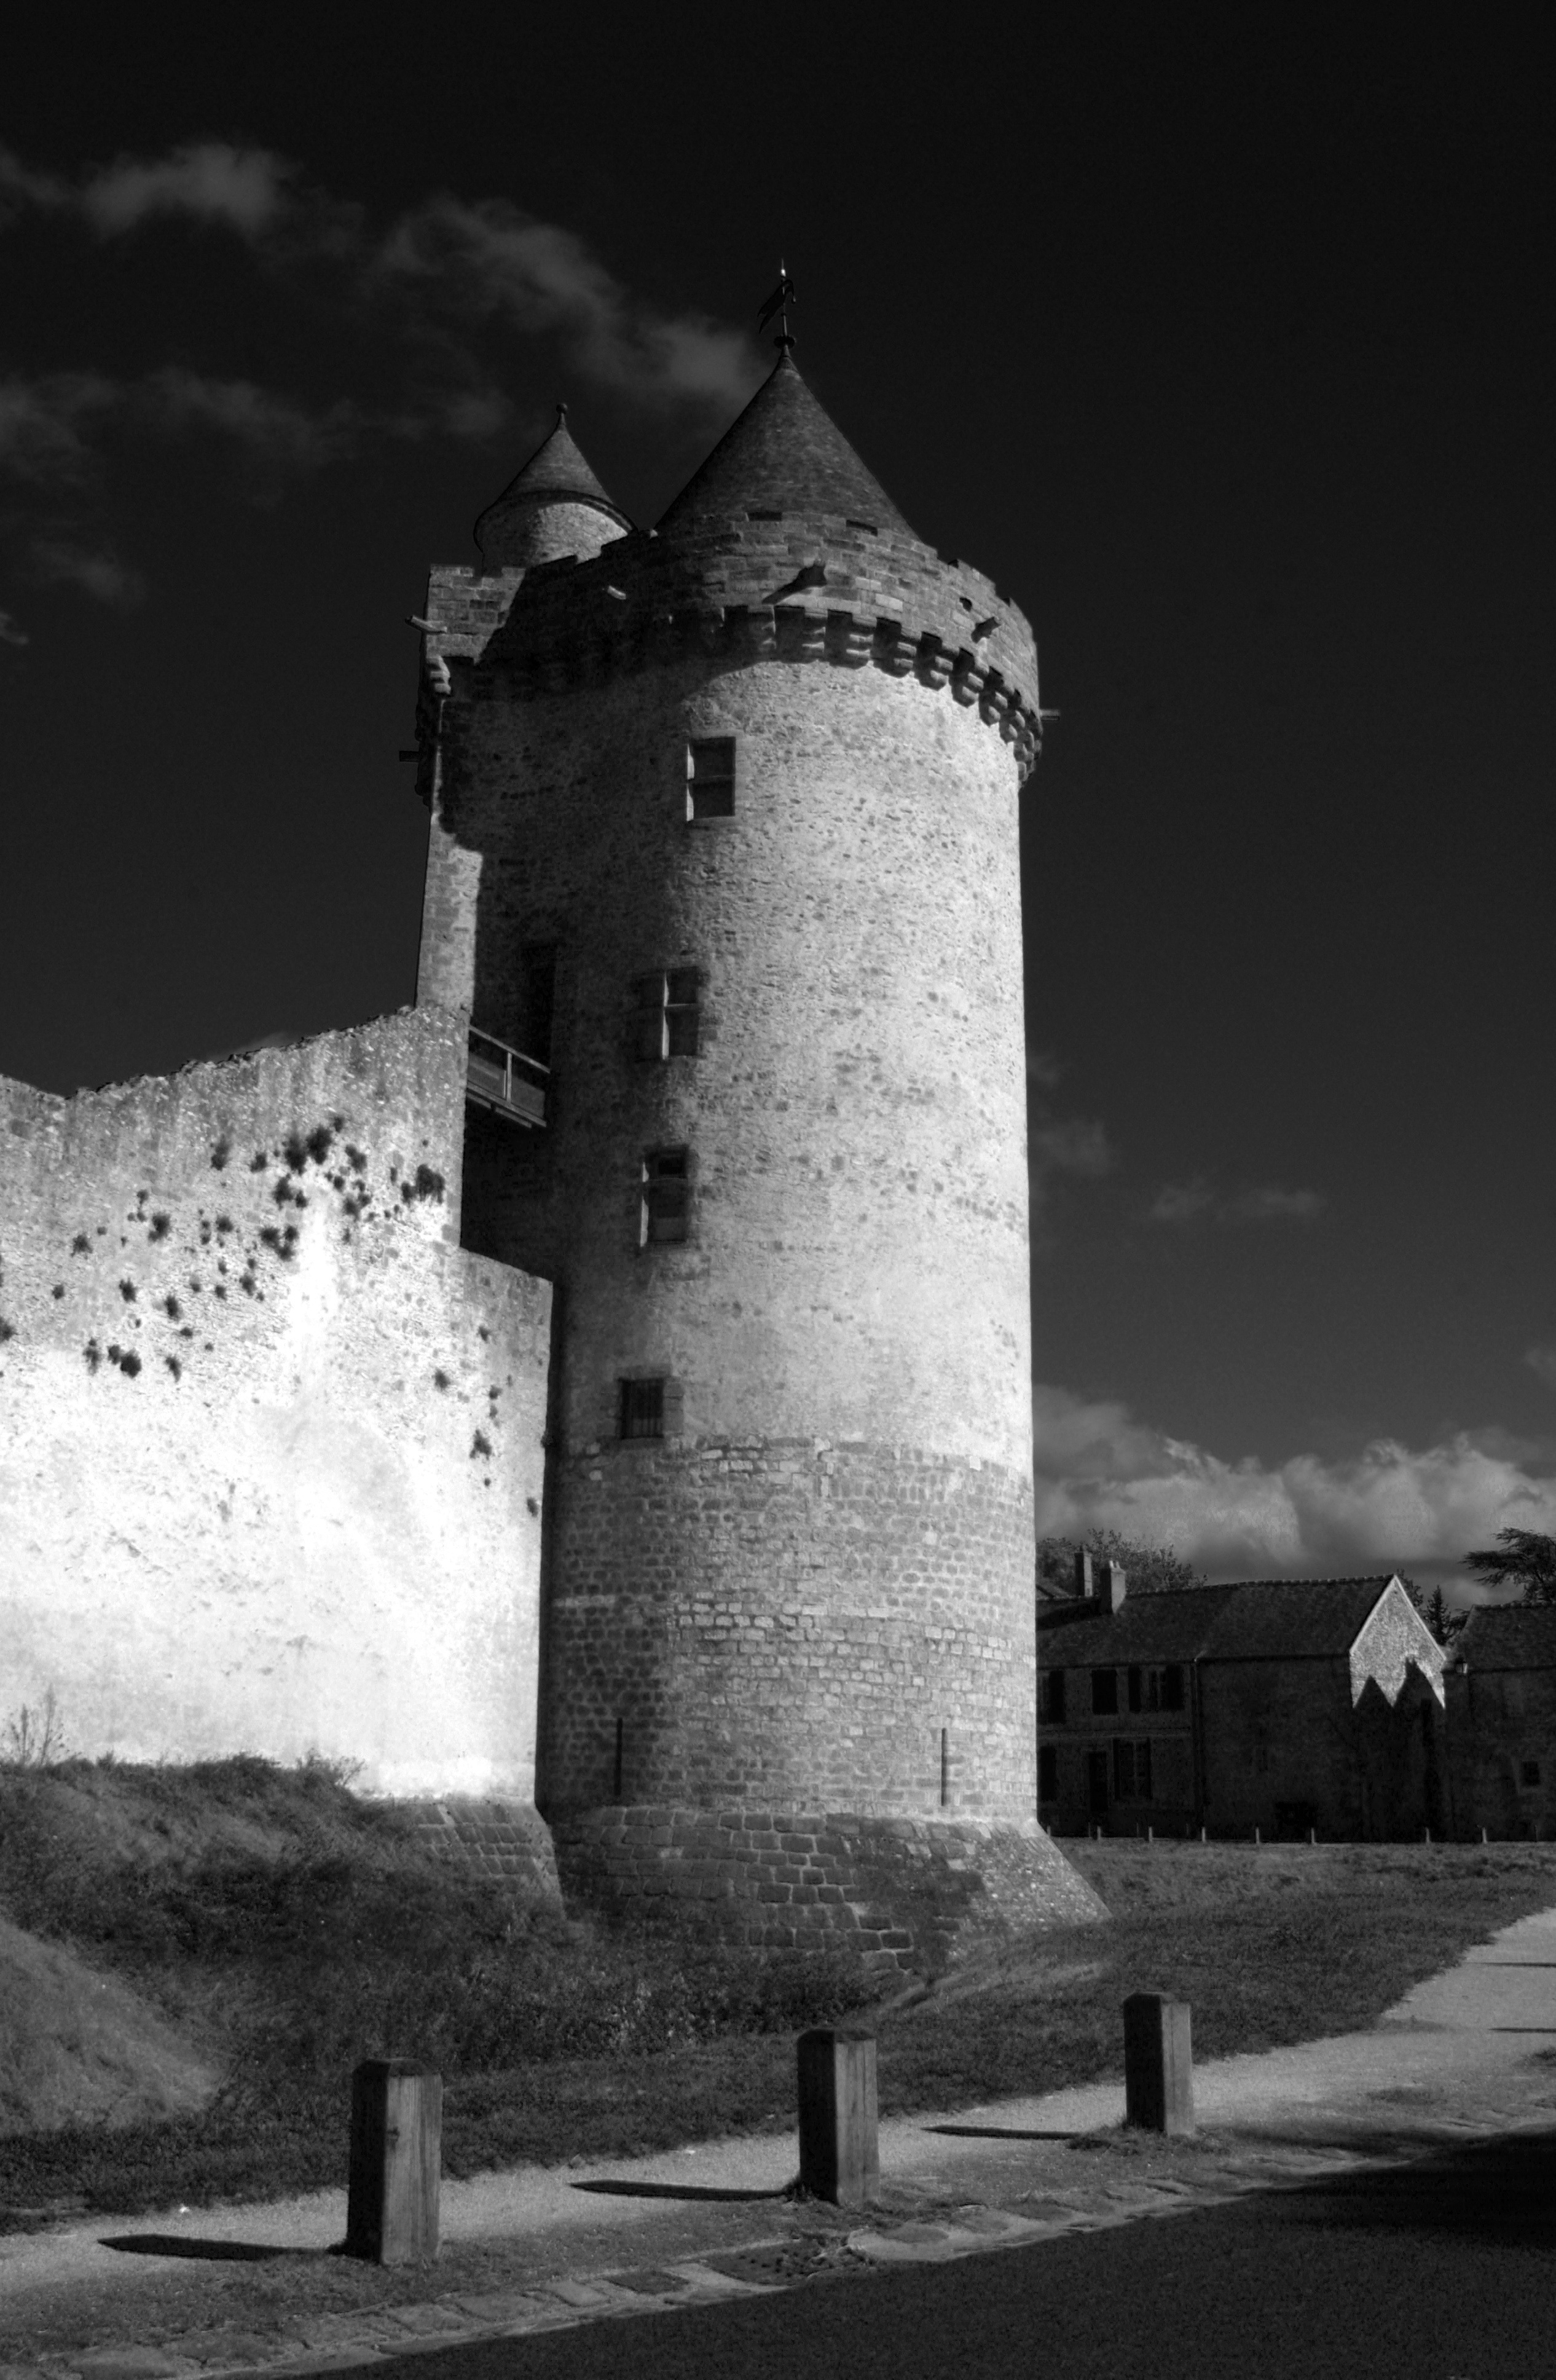
light, black and white, lighthouse, white, night, photography, france, tower, castle, darkness, black, monochrome, fort, heritage, monochrome photography, strong castle, blandy towers